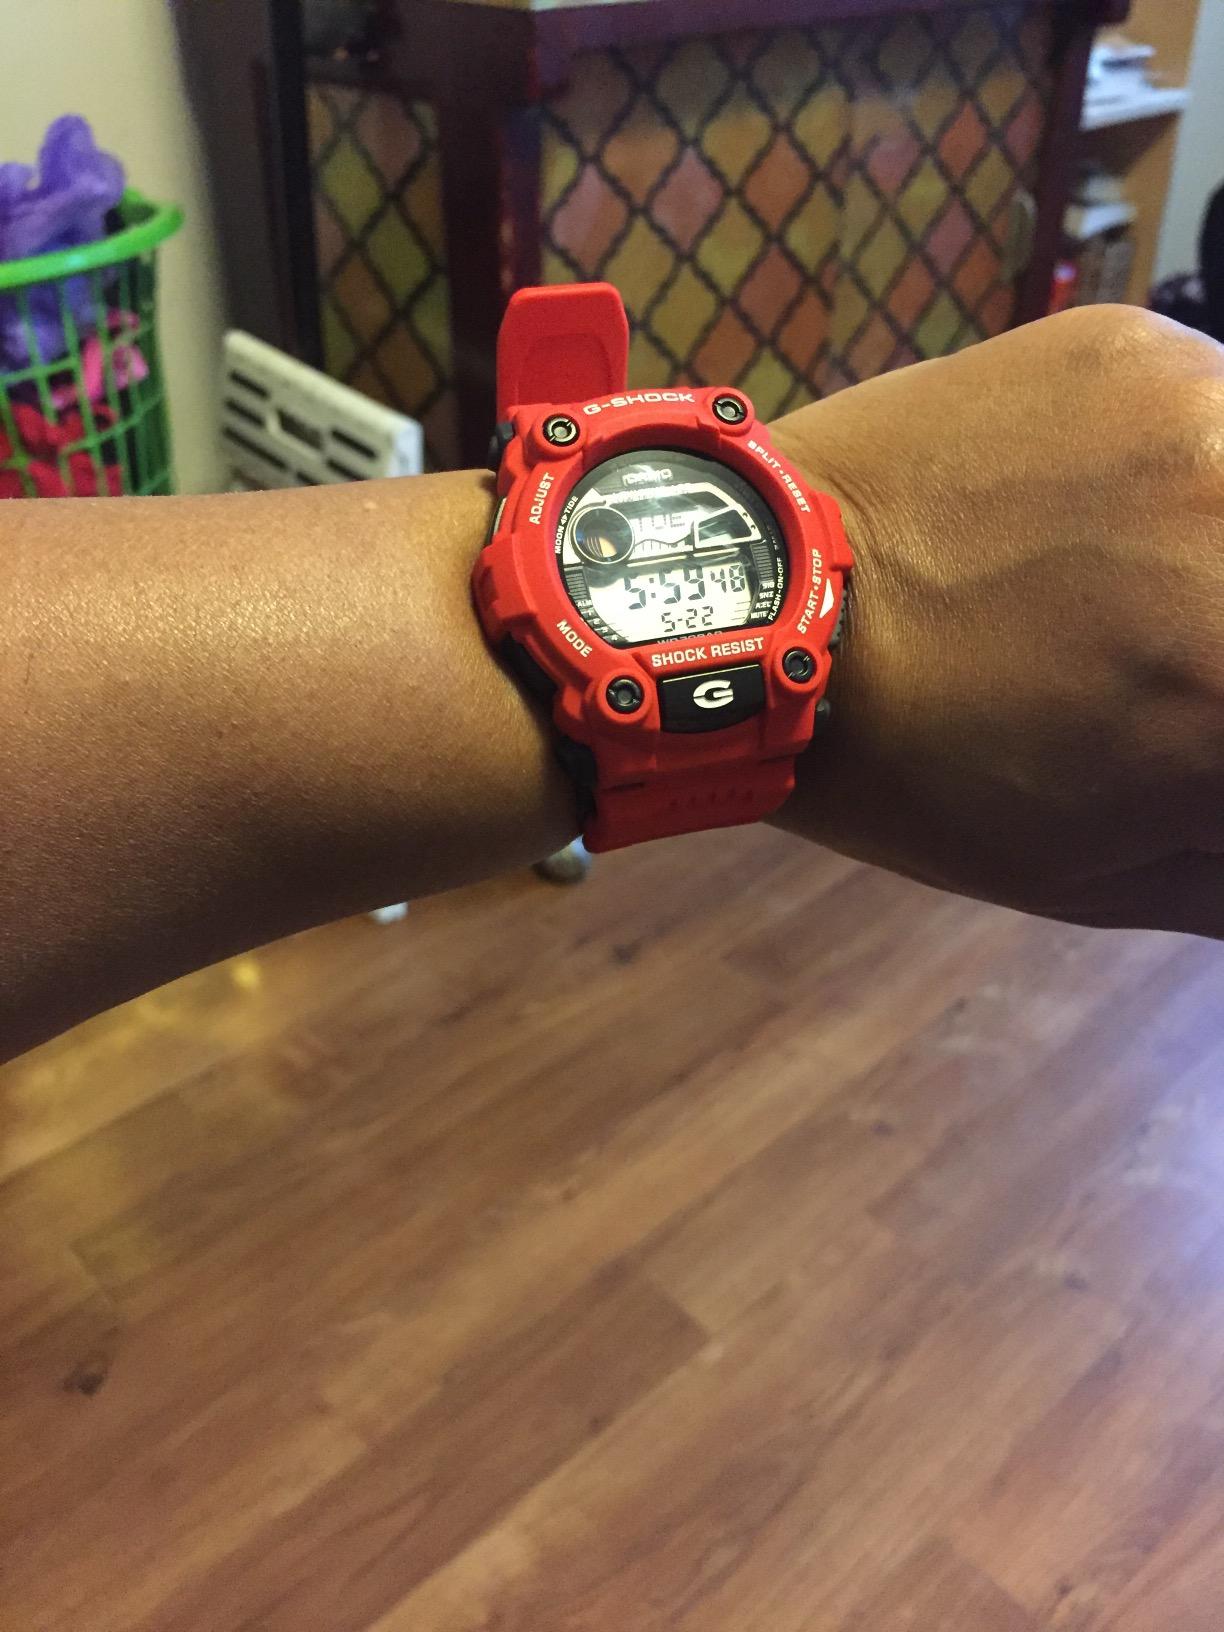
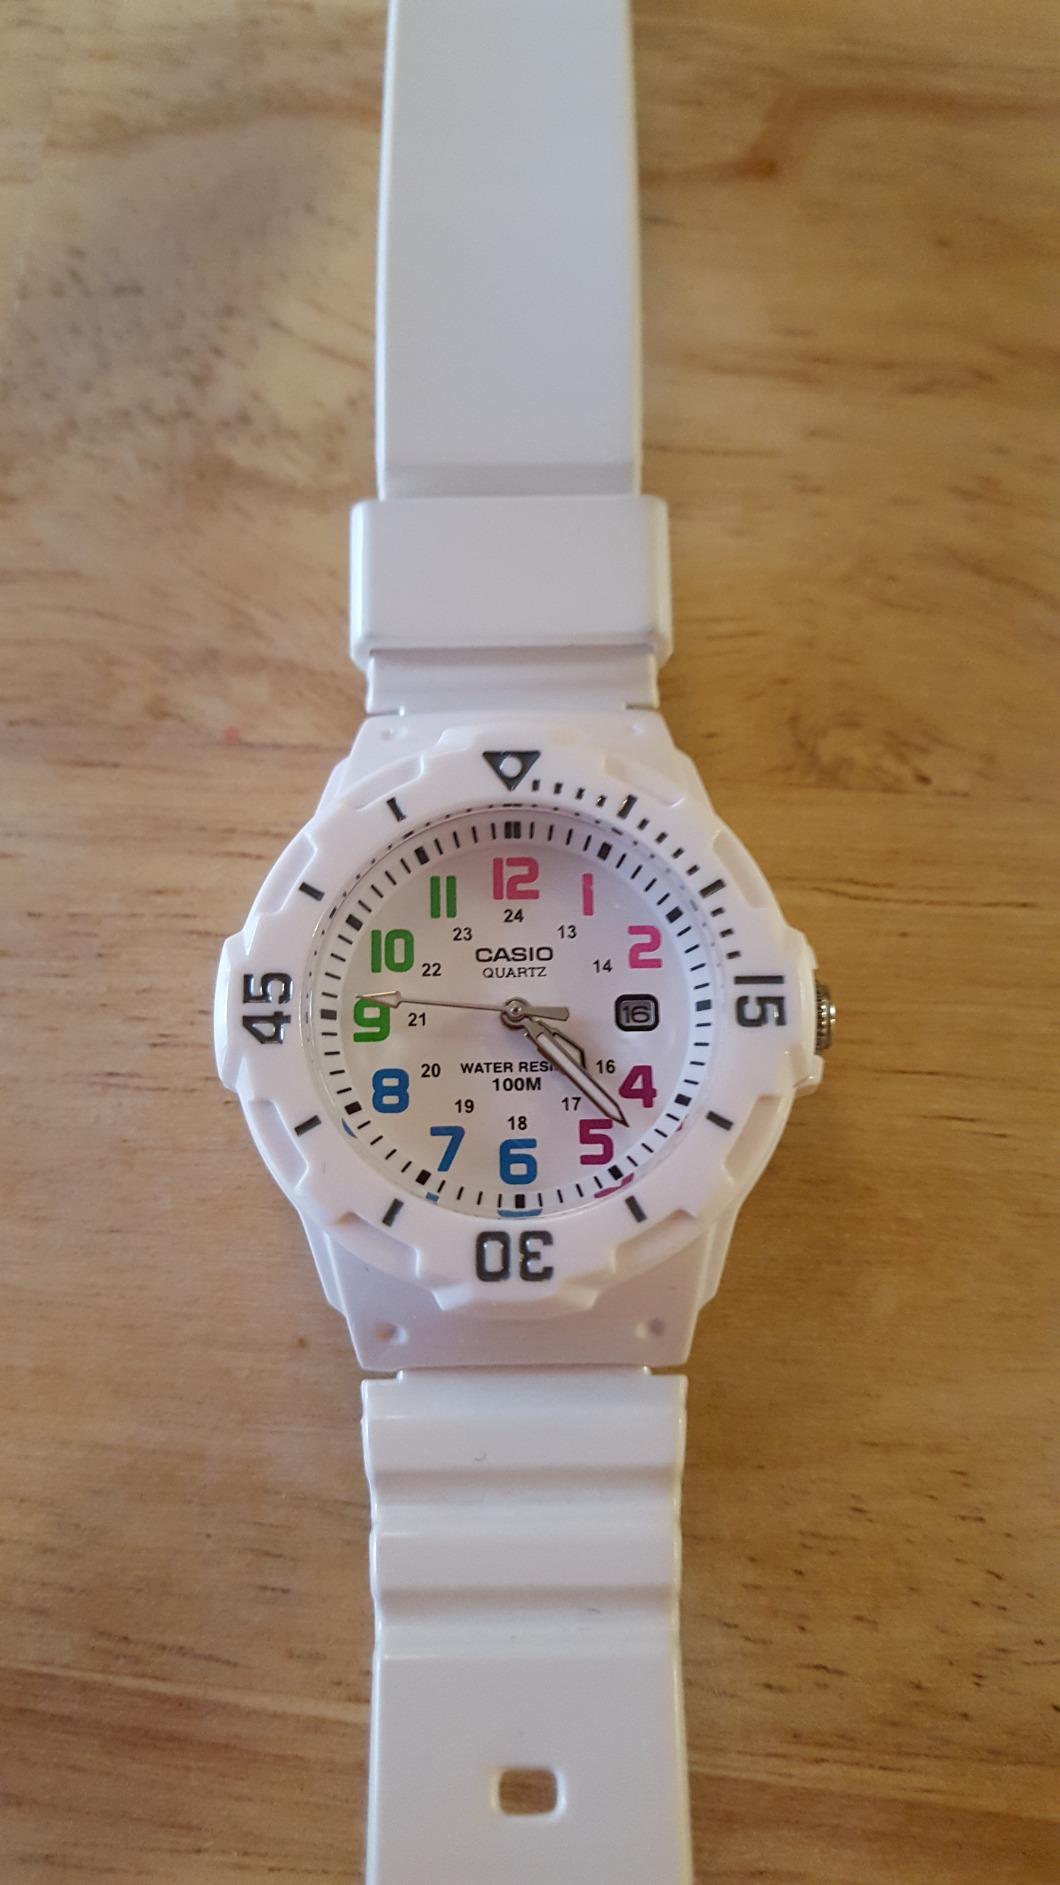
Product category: accessories_watch
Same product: no